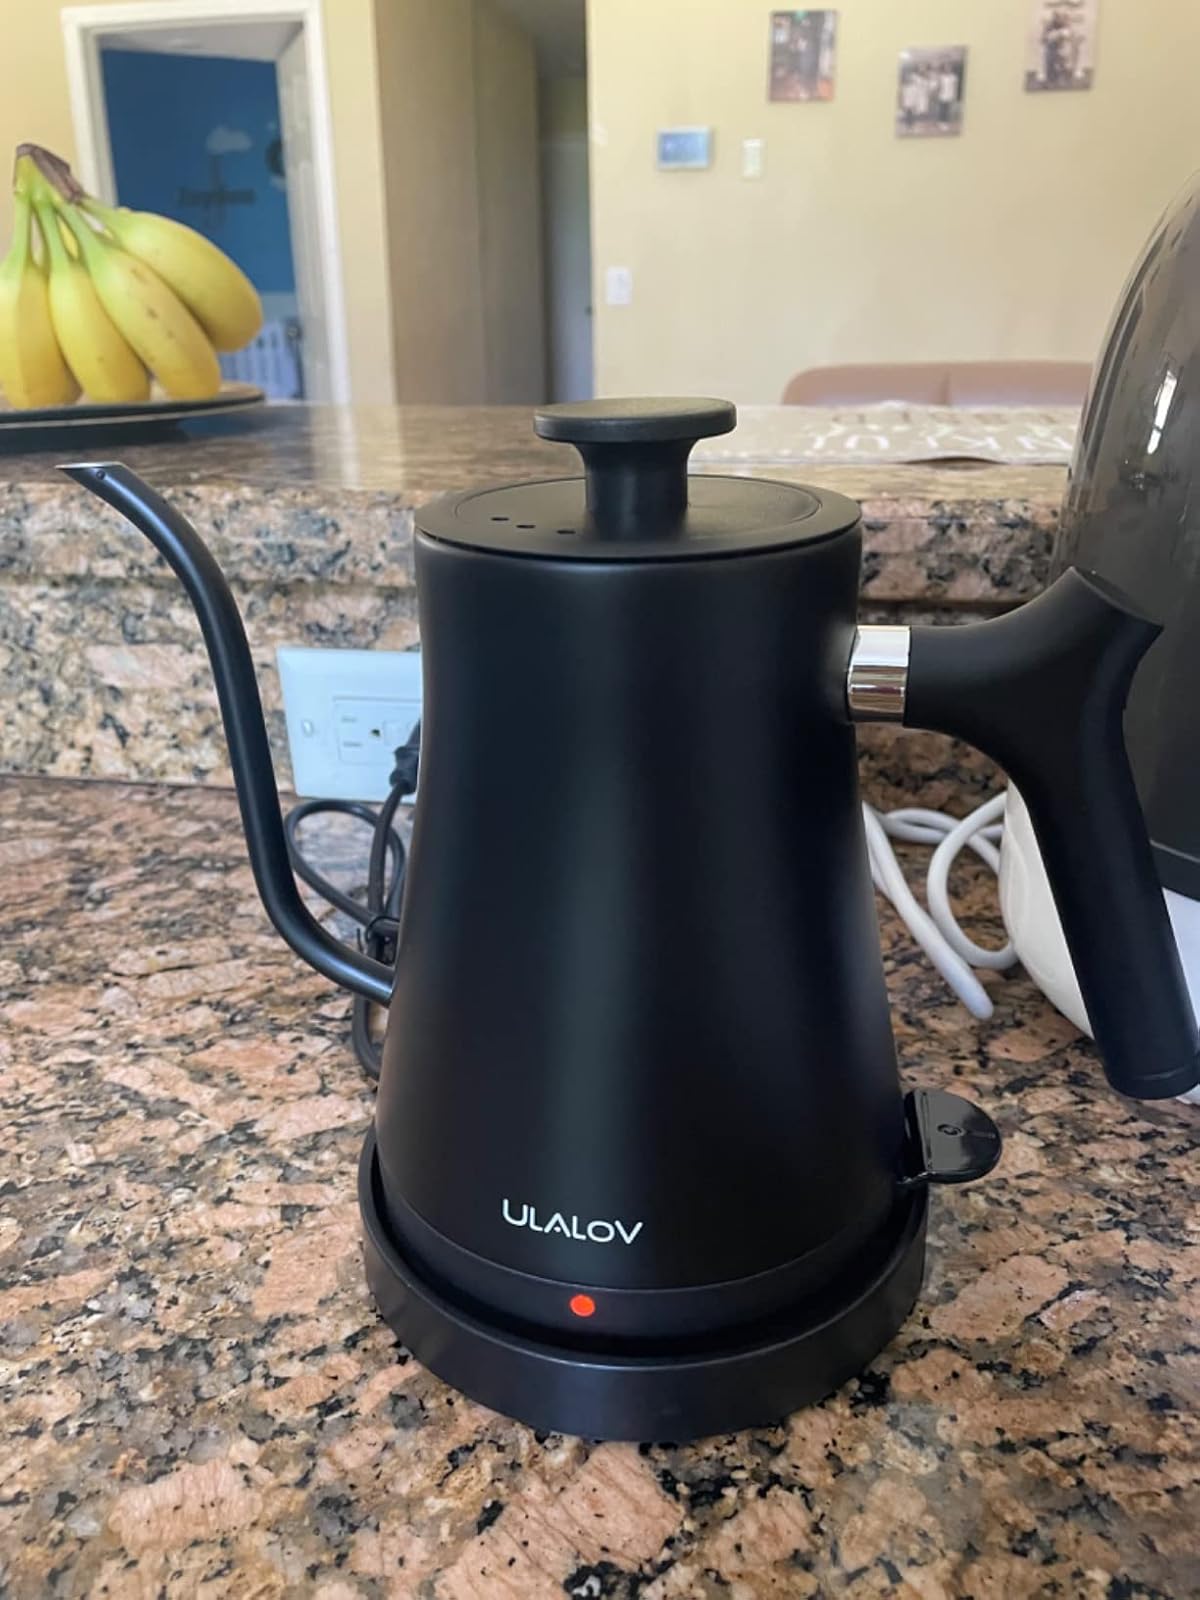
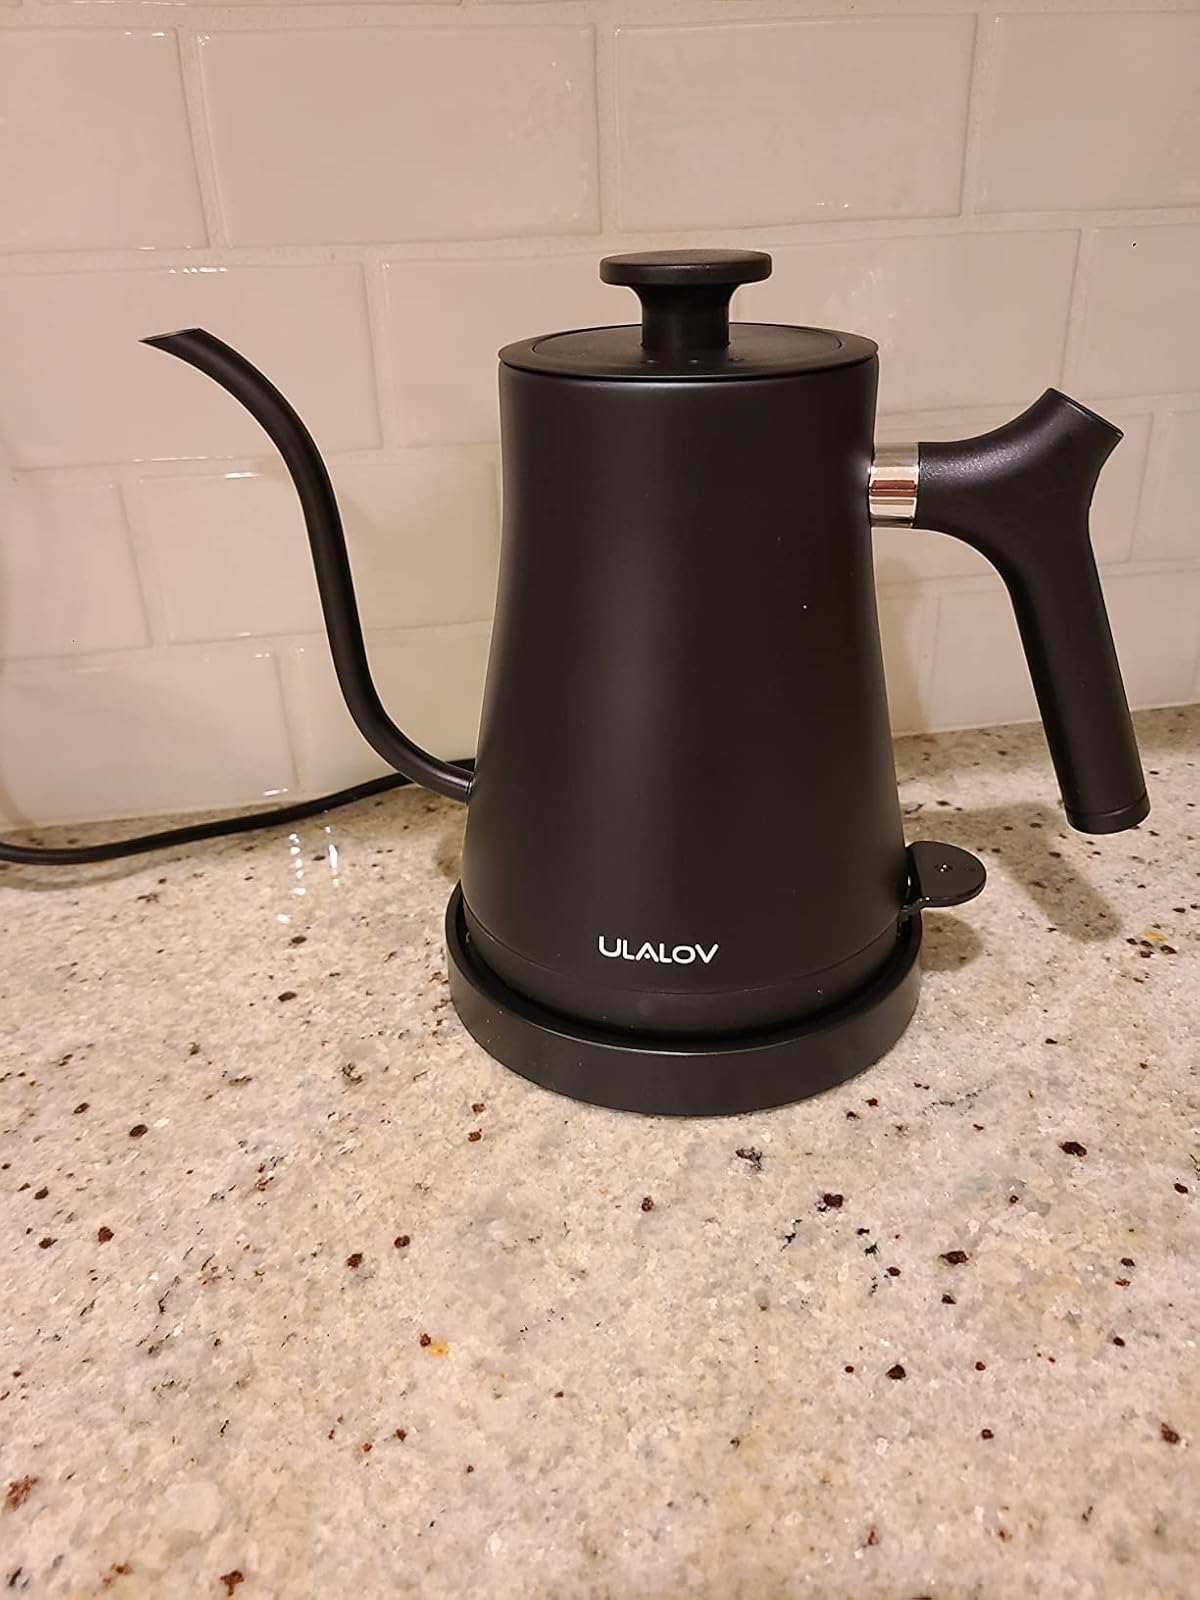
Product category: items_kettle
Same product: yes